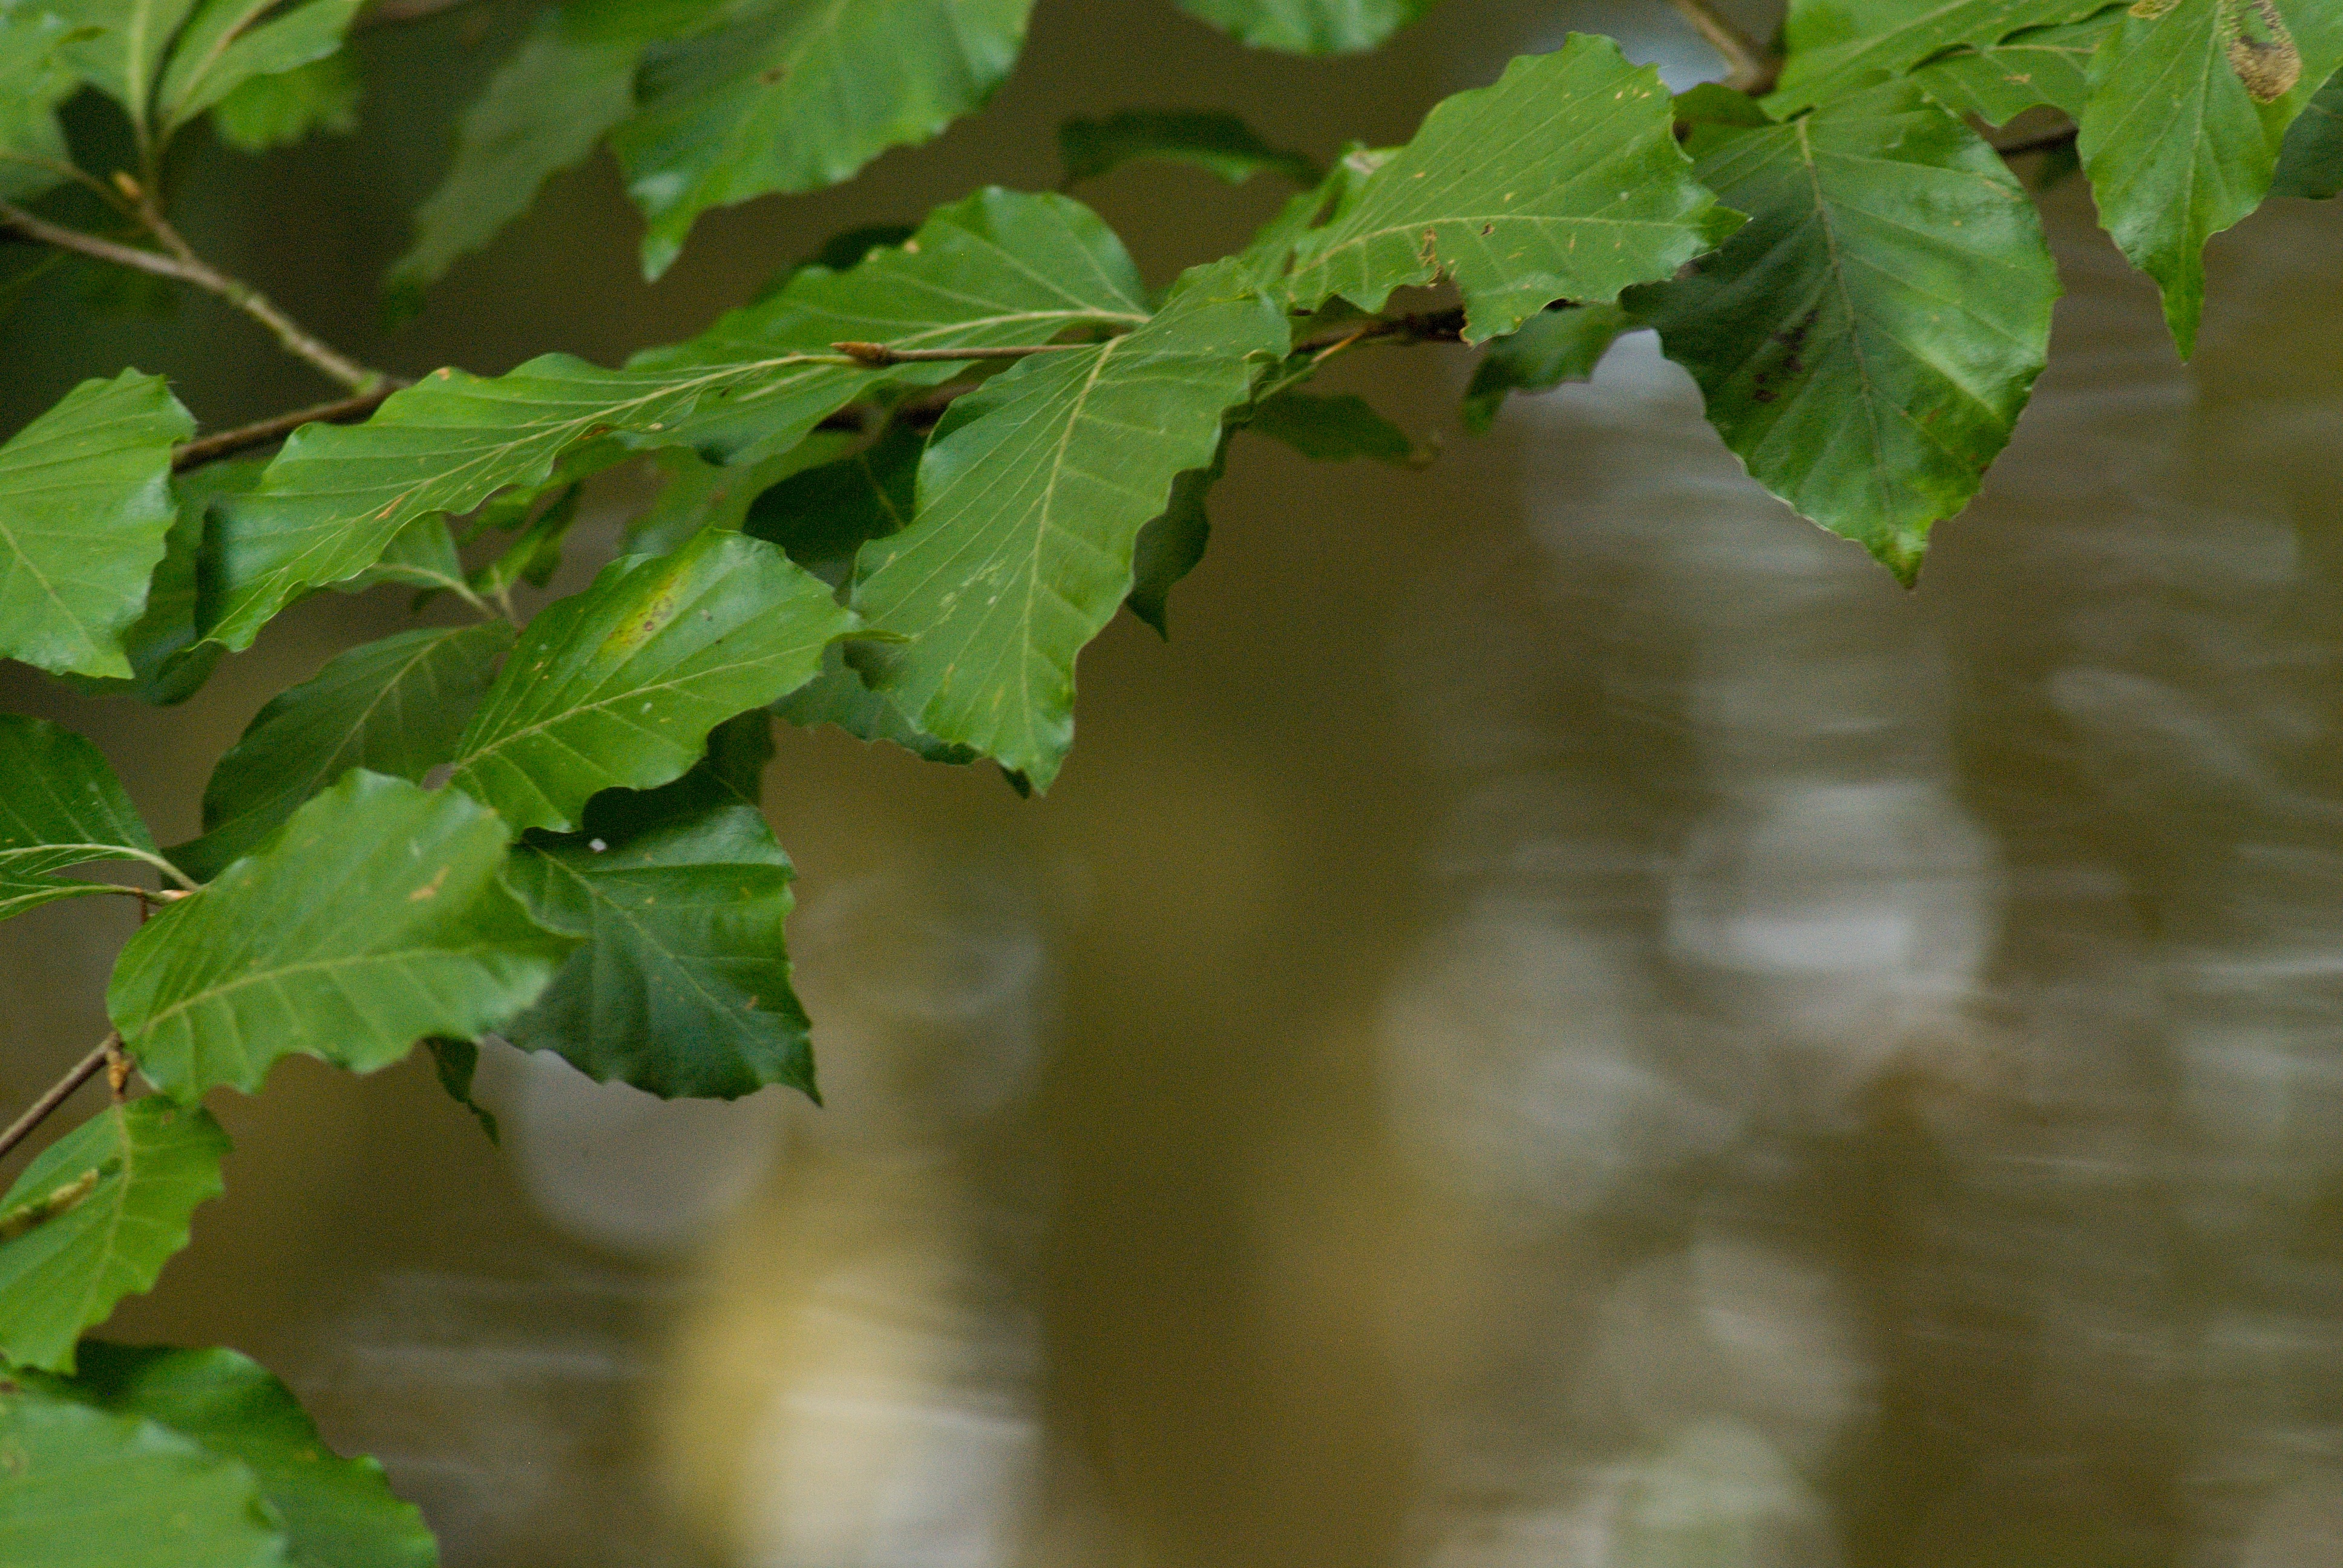
tree, water, nature, branch, plant, leaf, flower, foliage, green, produce, autumn, branches, deciduous, reflections, beech, flowering plant, beech forest, woody plant, land plant